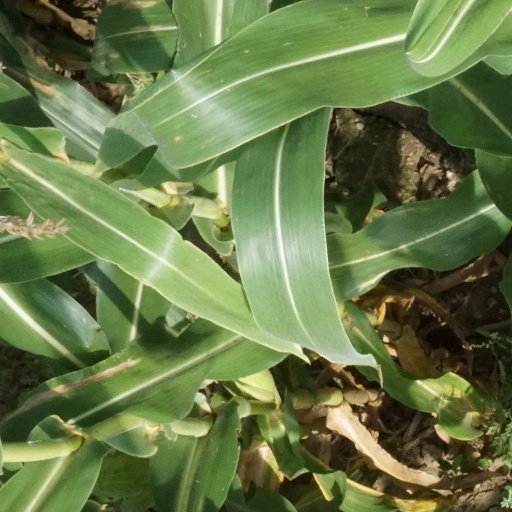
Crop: maize; corn